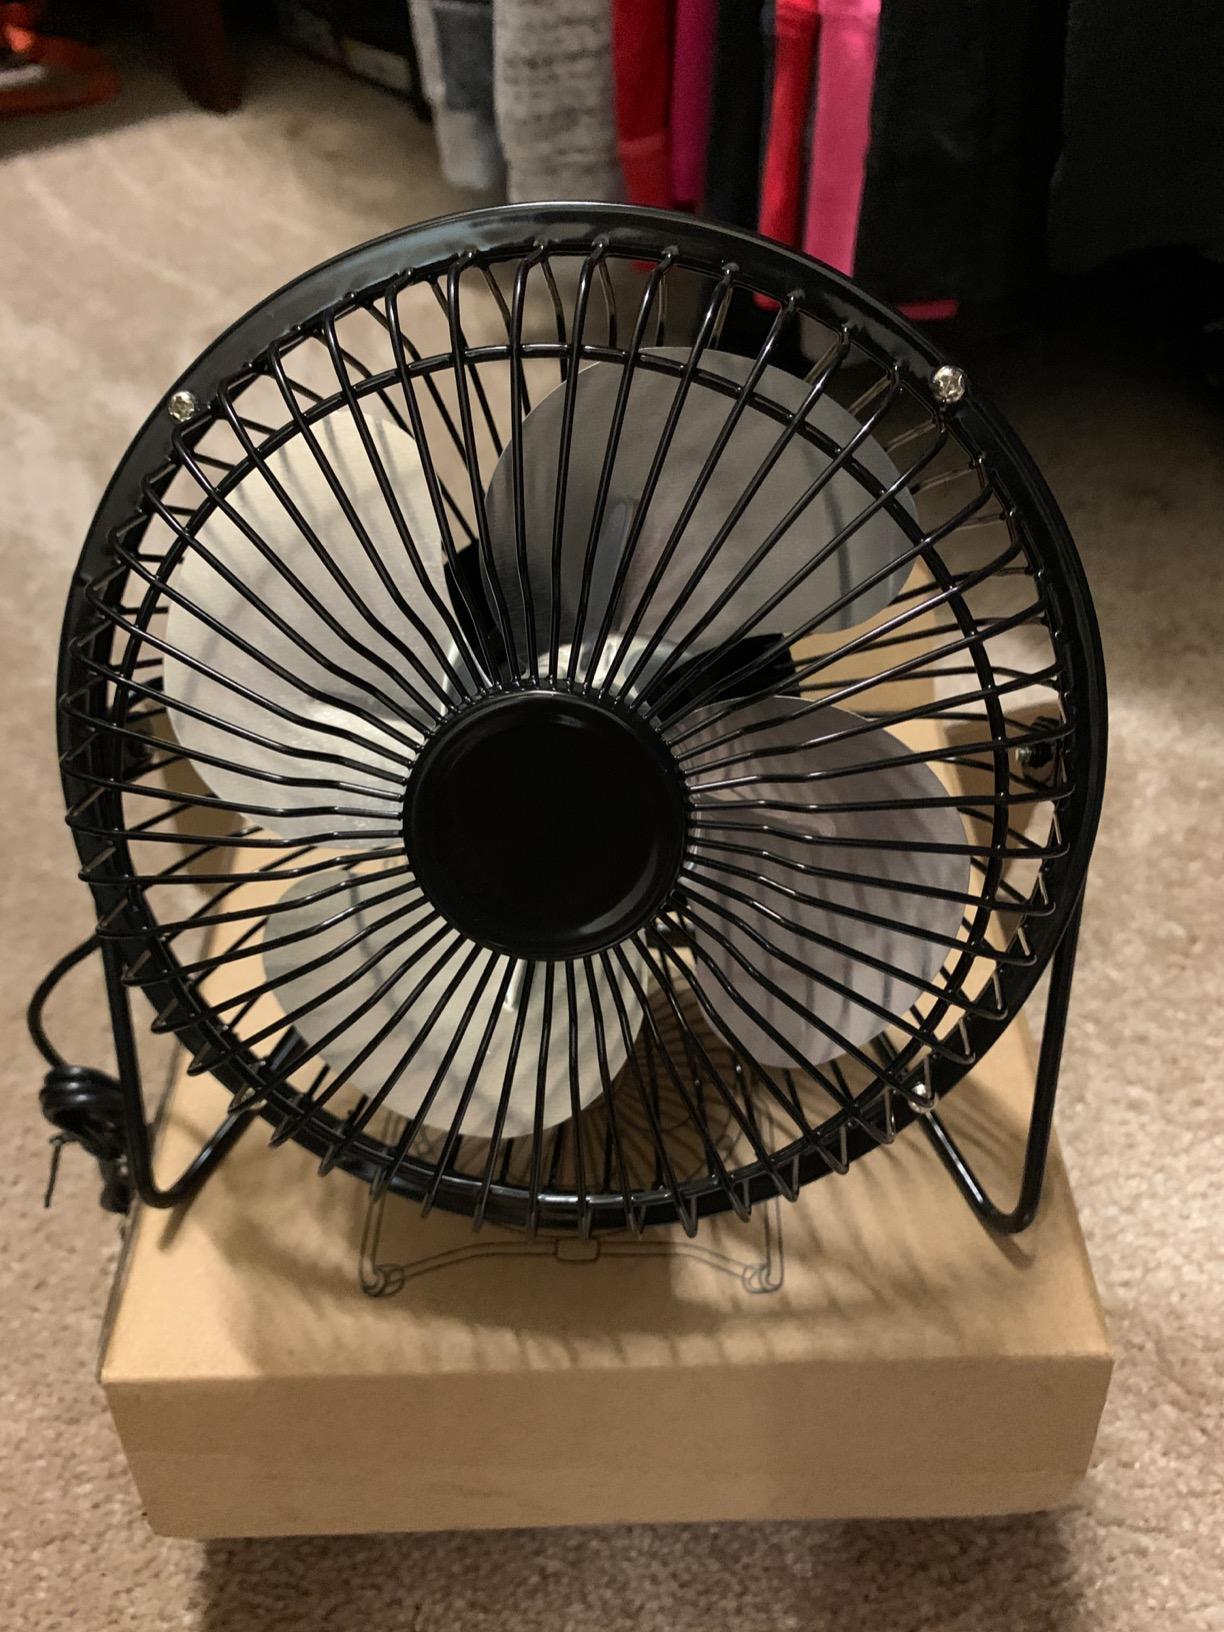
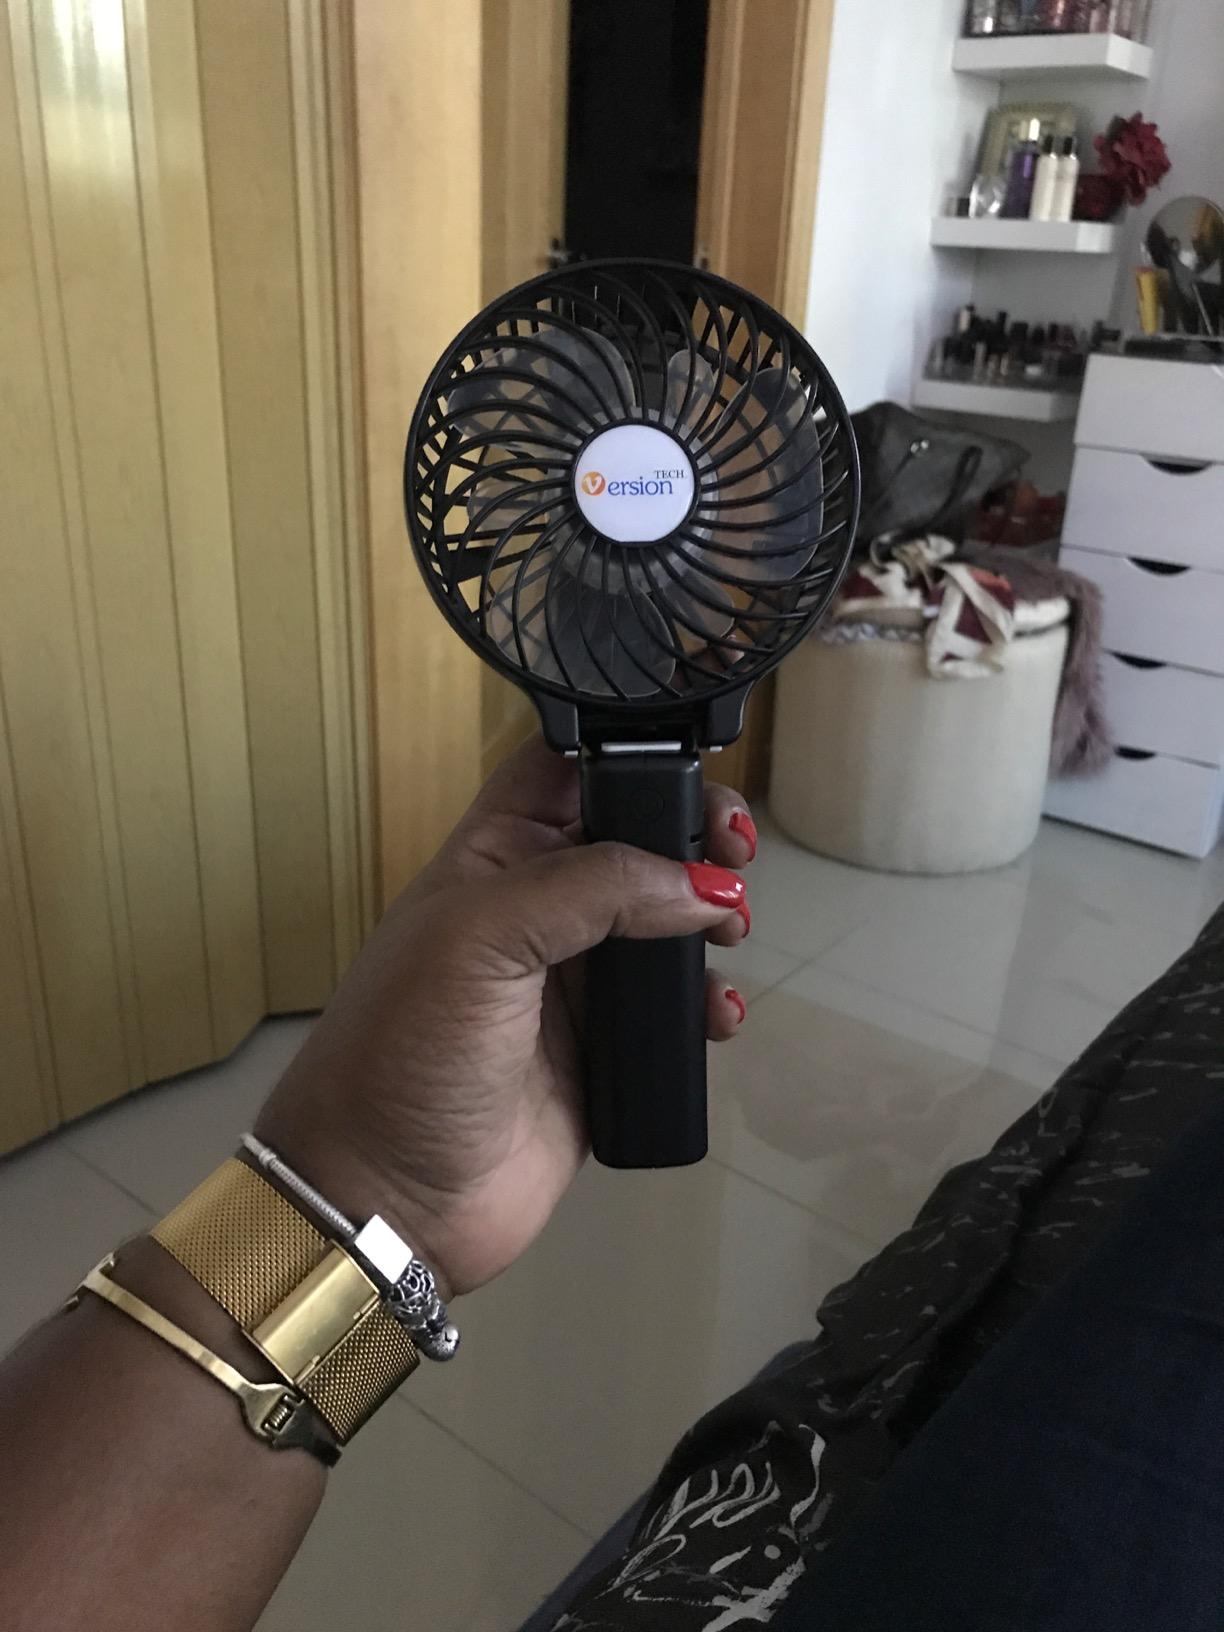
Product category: fan
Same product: no